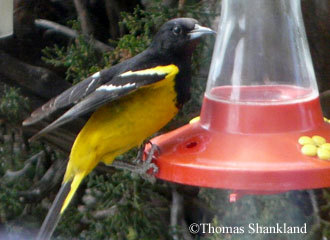
this colorful bird has a yellow belly and black breast, black wings with two white wing bars, and grey tarsus and feet.
a medium sized bird with a black head and beak that transitions into a solid yellow body and black and white striped feathers.
the bird has a red belly, black breast and nape, and black wings with white stripes on the tops of them.
this is a yellow bird with a black crown and wingbars.
this bird has a medium sized beak and black and yellow feathers
this particular bird has a yellow belly and breast and black secondariesthe bird has a yellow belly and torso and a black breast.
this bird is yellow and black in color, with a light colored beak.
this bird has wings that are black and has a yellow belly
this bird is black with yellow extending from the belly, abdomen and rump with black wings with white wingbars.
Species: Scott Oriole